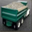
Label: truck